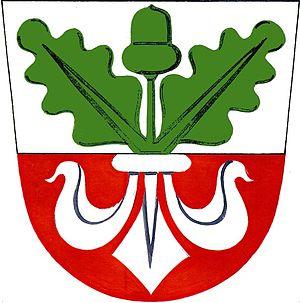
Zástřizly est une commune du district de Kroměříž, dans la région de Zlín, en République tchèque. Sa population s'élevait à 140 habitants en 2018.